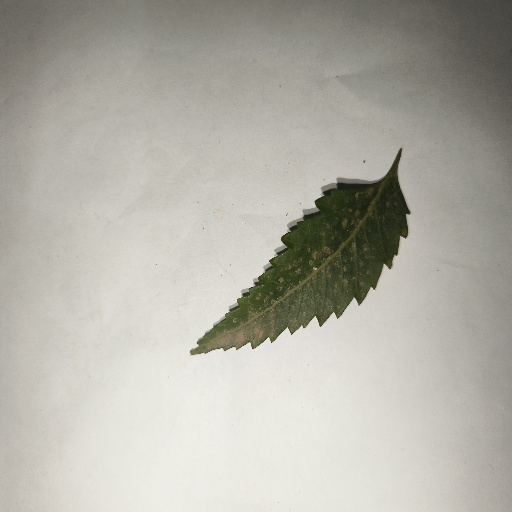
Species: Neem
Leaf condition: Powdery Mildew